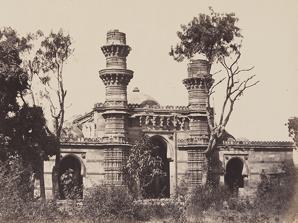
Building: Achut Bibi's Mosque
Country: India
Year built: 1469
Mosque and tomb in Gujarat, India Achut Bibi's Mosque Achut Bibi's Mosque, 1862 Religion Affiliation Sunni Islam Ecclesiastical or organizational status Mosque and dargah Status Active [ clarification needed ] Location Location Dudheshwar, Ahmedabad , Gujarat Country India Location of the mosque and dargah in Ahmedabad Geographic coordinates 23°03′20″N 72°34′57″E / 23.055606°N 72.582533°E / 23.055606; 72.582533 Architecture Type Mosque architecture Style Indo-Islamic Funded by Imad ul Mulk Completed 1469 Specifications Dome (s) Eight Minaret (s) Two Monument of National Importance Official name Achut Bibi's Mosque Reference no. N-GJ-24 The Achut Bibi's Mosque , also known as the Achut Bibi's Mosque and Tomb , and locally as the Shahi Masjid , is a Sufi mosque and dargah complex, located on the bank of Sabarmati river in Dudheshwar, Ahmedabad , in the state of Gujarat , India . The mosque structure is a Monument of National Importance . History Achut [Achhut] Bibi's mosque was built in 1469  by Haji Malik Bahauddin, entitled Imad ul-Mulk, one of Mahmud Begada 's (1459-1511) ministers, for his wife Bibi Achut Kuki whose tomb is close by. Very little is known about Bibi Achut Kuki. Possibly she was an important member of royal harem . Architecture The mosque and tomb are enclosed in stone walls. The entrance has two arches and two minarets . completed in the Indo-Islamic style. Its large enclosure was once adorned by seven minarets, three at the outer and two at the inner entrance, and two on the mosque itself. Except the lower parts of the mosque minarets, all seven were thrown down and destroyed in the 1819 Rann of Kutch earthquake . The tomb complex of Bibi Achut Kuki is located on the south end of the mosque. It is an open canopy with thirty two pillars and eight domes under which several unmarked tombs are located. The exact tomb of Bibi is not identifiable as flagstones are missing. The tomb and mosque was damaged in the 2001 Gujarat earthquake and was restored by Archaeological Survey of India . The structures are also threatened by encroachments. See also India portal Islam portal Islam in India List of mosques in India List of Monuments of National Importance in Gujarat References